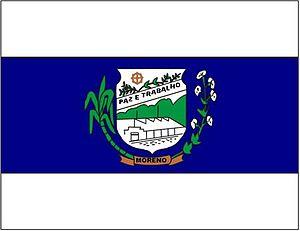
Moreno est une ville brésilienne du littoral de l'État du Pernambouc.